Japanese aircraft carrier Chiyoda

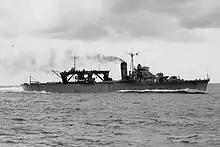
Japanese seaplane tender "Chiyoda" in 1938

The "Chitose"-class seaplane tenders were procured by the Imperial Japanese Navy under the 2nd Naval Armaments Supplement Programme of 1934 as purpose-built ships, whereas their predecessors were all conversions of merchant or auxiliary ship designs. During the 1930s, the Imperial Japanese Navy made increasing use of naval aviation as scouts for its cruiser and destroyer squadrons. Due to restrictions imposed by the Washington Naval Treaty and London Naval Treaty, the number of aircraft carriers was strictly regulated; however, there was no limitation as to seaplane tenders.